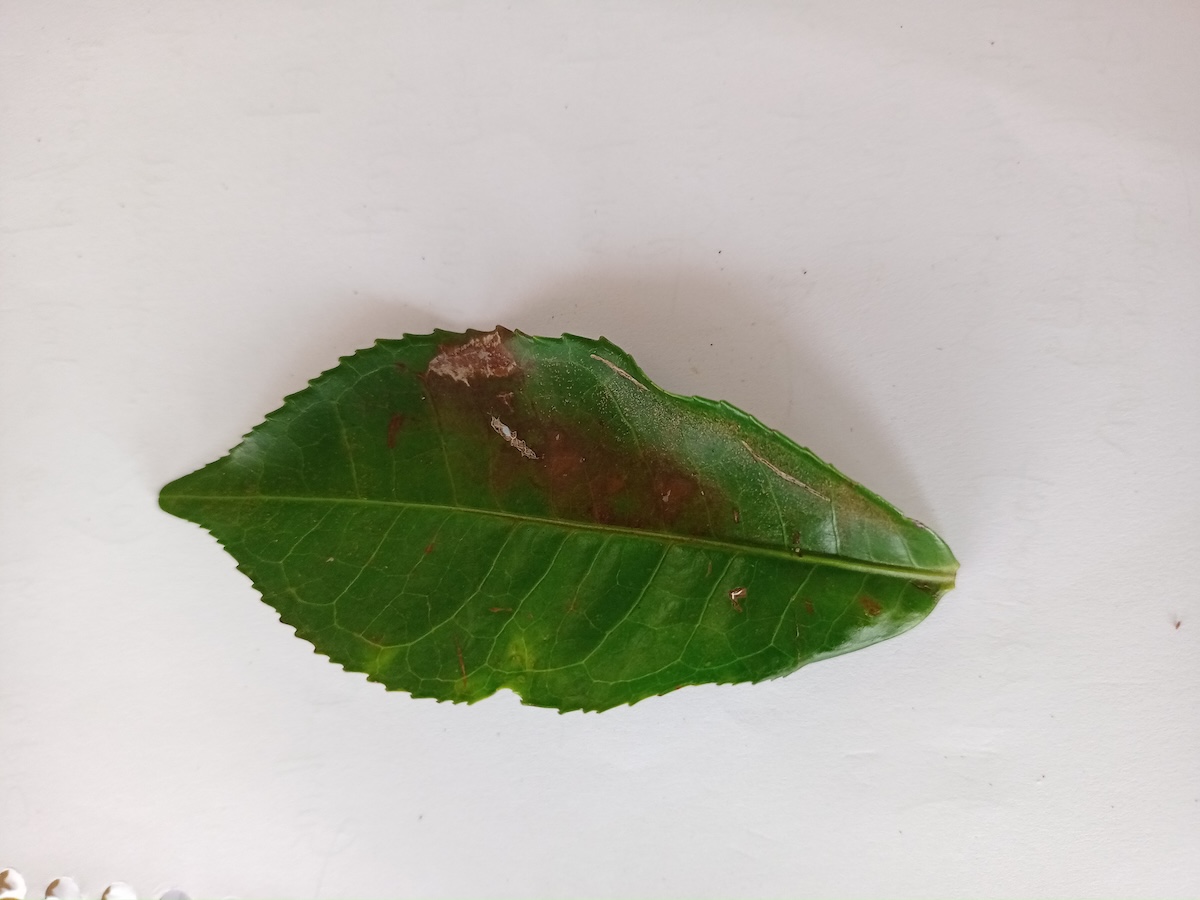
Label: Red spider